Chlororespiration

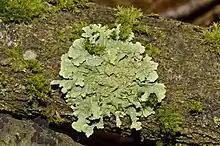
Lichen

An experiment observing chilling stress on the tropical plant species, "Spathiphyllum wallisii" by scientists Maria Segura and Maria Quiles, showcased varying responses by chlororespiratory pathways when different parts of the plant were chilled at 10 degrees Celsius.